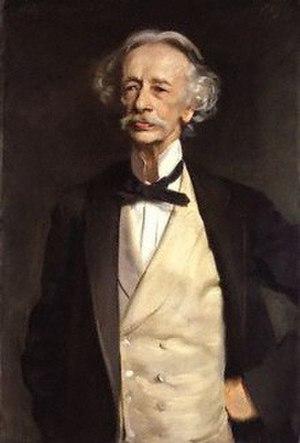
Coventry Kersey Dighton Patmore était un poète anglais et un critique littéraire plus particulièrement connu pour son poème narratif The Angel in the House, décrivant son idéal d'un mariage heureux.
Elizabeth Barrett Browning, née le 6 mars 1806 à Coxhoe Hall, dans le comté de Durham, et morte le 29 juin 1861 à Florence, est une poétesse, essayiste et pamphlétaire anglaise de l'ère victorienne.
Plan of a Novel according to Hints from Various Quarters est une petite œuvre parodique de Jane Austen, probablement écrite autour du mois de mai 1816, et publiée pour la première fois en 1871. Le but en est d'établir les caractéristiques d'un « roman idéal », sur la base des recommandations que le révérend James Stanier Clarke, le bibliothécaire du Prince-Régent, a faites à la romancière à l'occasion de sa venue à Londres en octobre 1815 chez son frère Henry pour négocier la publication d’Emma, dédié ensuite au Prince Régent.